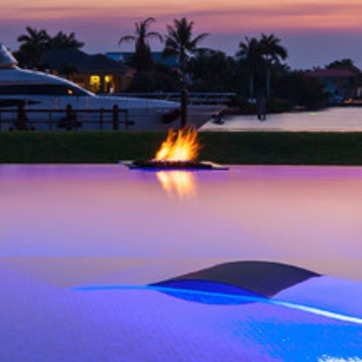
Material: water